Swannanoa, New Zealand

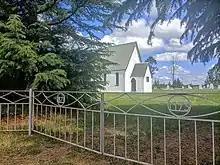
Swannanoa community church and gate

The church, which resides nearby to Swannanoa School, was opened in 1873, and was primarily funded by John Evans Brown.